Hymns in the Church of Jesus Christ of Latter-day Saints

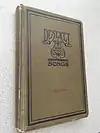
1909 Deseret Sunday School Songs

Before correlation, the church auxiliaries were free to publish their own curricula and hymnbooks. The Deseret Sunday School Union published a series of songbooks beginning in the late 1884. Many of the songs in these early Sunday School songbooks were intended for use with youth and followed the "gospel song" style of bouncy rhythms, repeated pitches, a verse-chorus pattern, melodramatic metaphor, and a tendency to focus on exhortation to the singers. These songbooks were extremely popular and introduced such favorites as "Oh, How Lovely Was the Morning", "Improve the Shining Moments", and "Choose the Right".